SK Frem-31

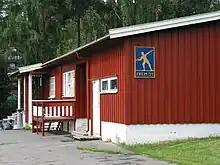

Sportsklubben Frem-31 is a Norwegian sports club from Lysaker, Bærum which was founded on 23 January 1931. The club has sections for bandy, association football and handball.